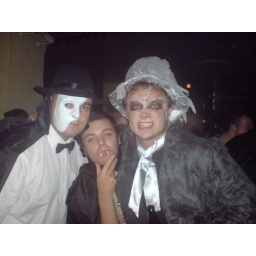
The boys in fancy dress